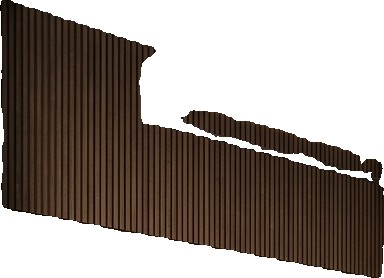
Surface category: cladding